IC 4710

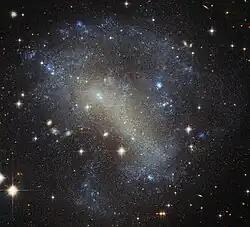
Hubble Space Telescope image of IC 4710

IC 4710 is a galaxy in southern constellation of Pavo, roughly 34 million light-years away. Discovered on August 18, 1900 by astronomer DeLisle Stewart, this galaxy is composed of bright stars, with bright pockets — marking bursts of new star formation — scattered around its edges. It has a diameter of 36,000 light-years.